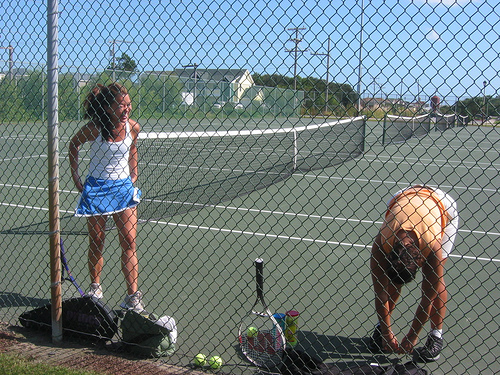
một người đàn ông và một người phụ nữ đứng trên sân tennis